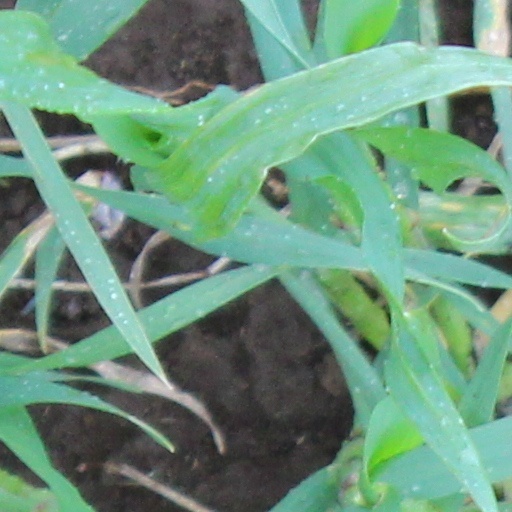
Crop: wheat